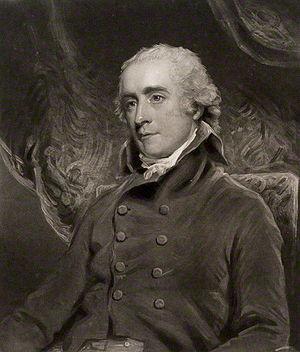
Thomas Grenville PC était un homme politique britannique et un bibliophile.